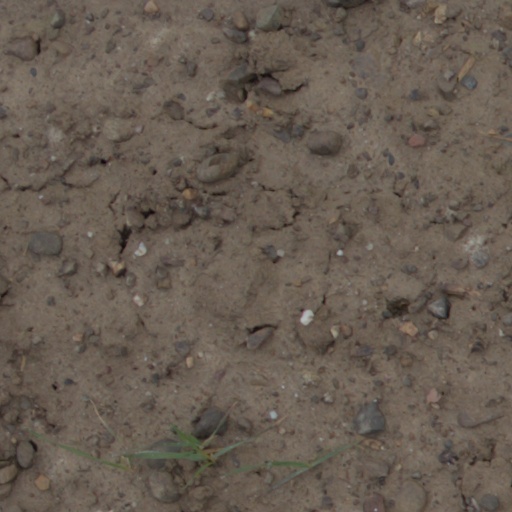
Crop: wheat